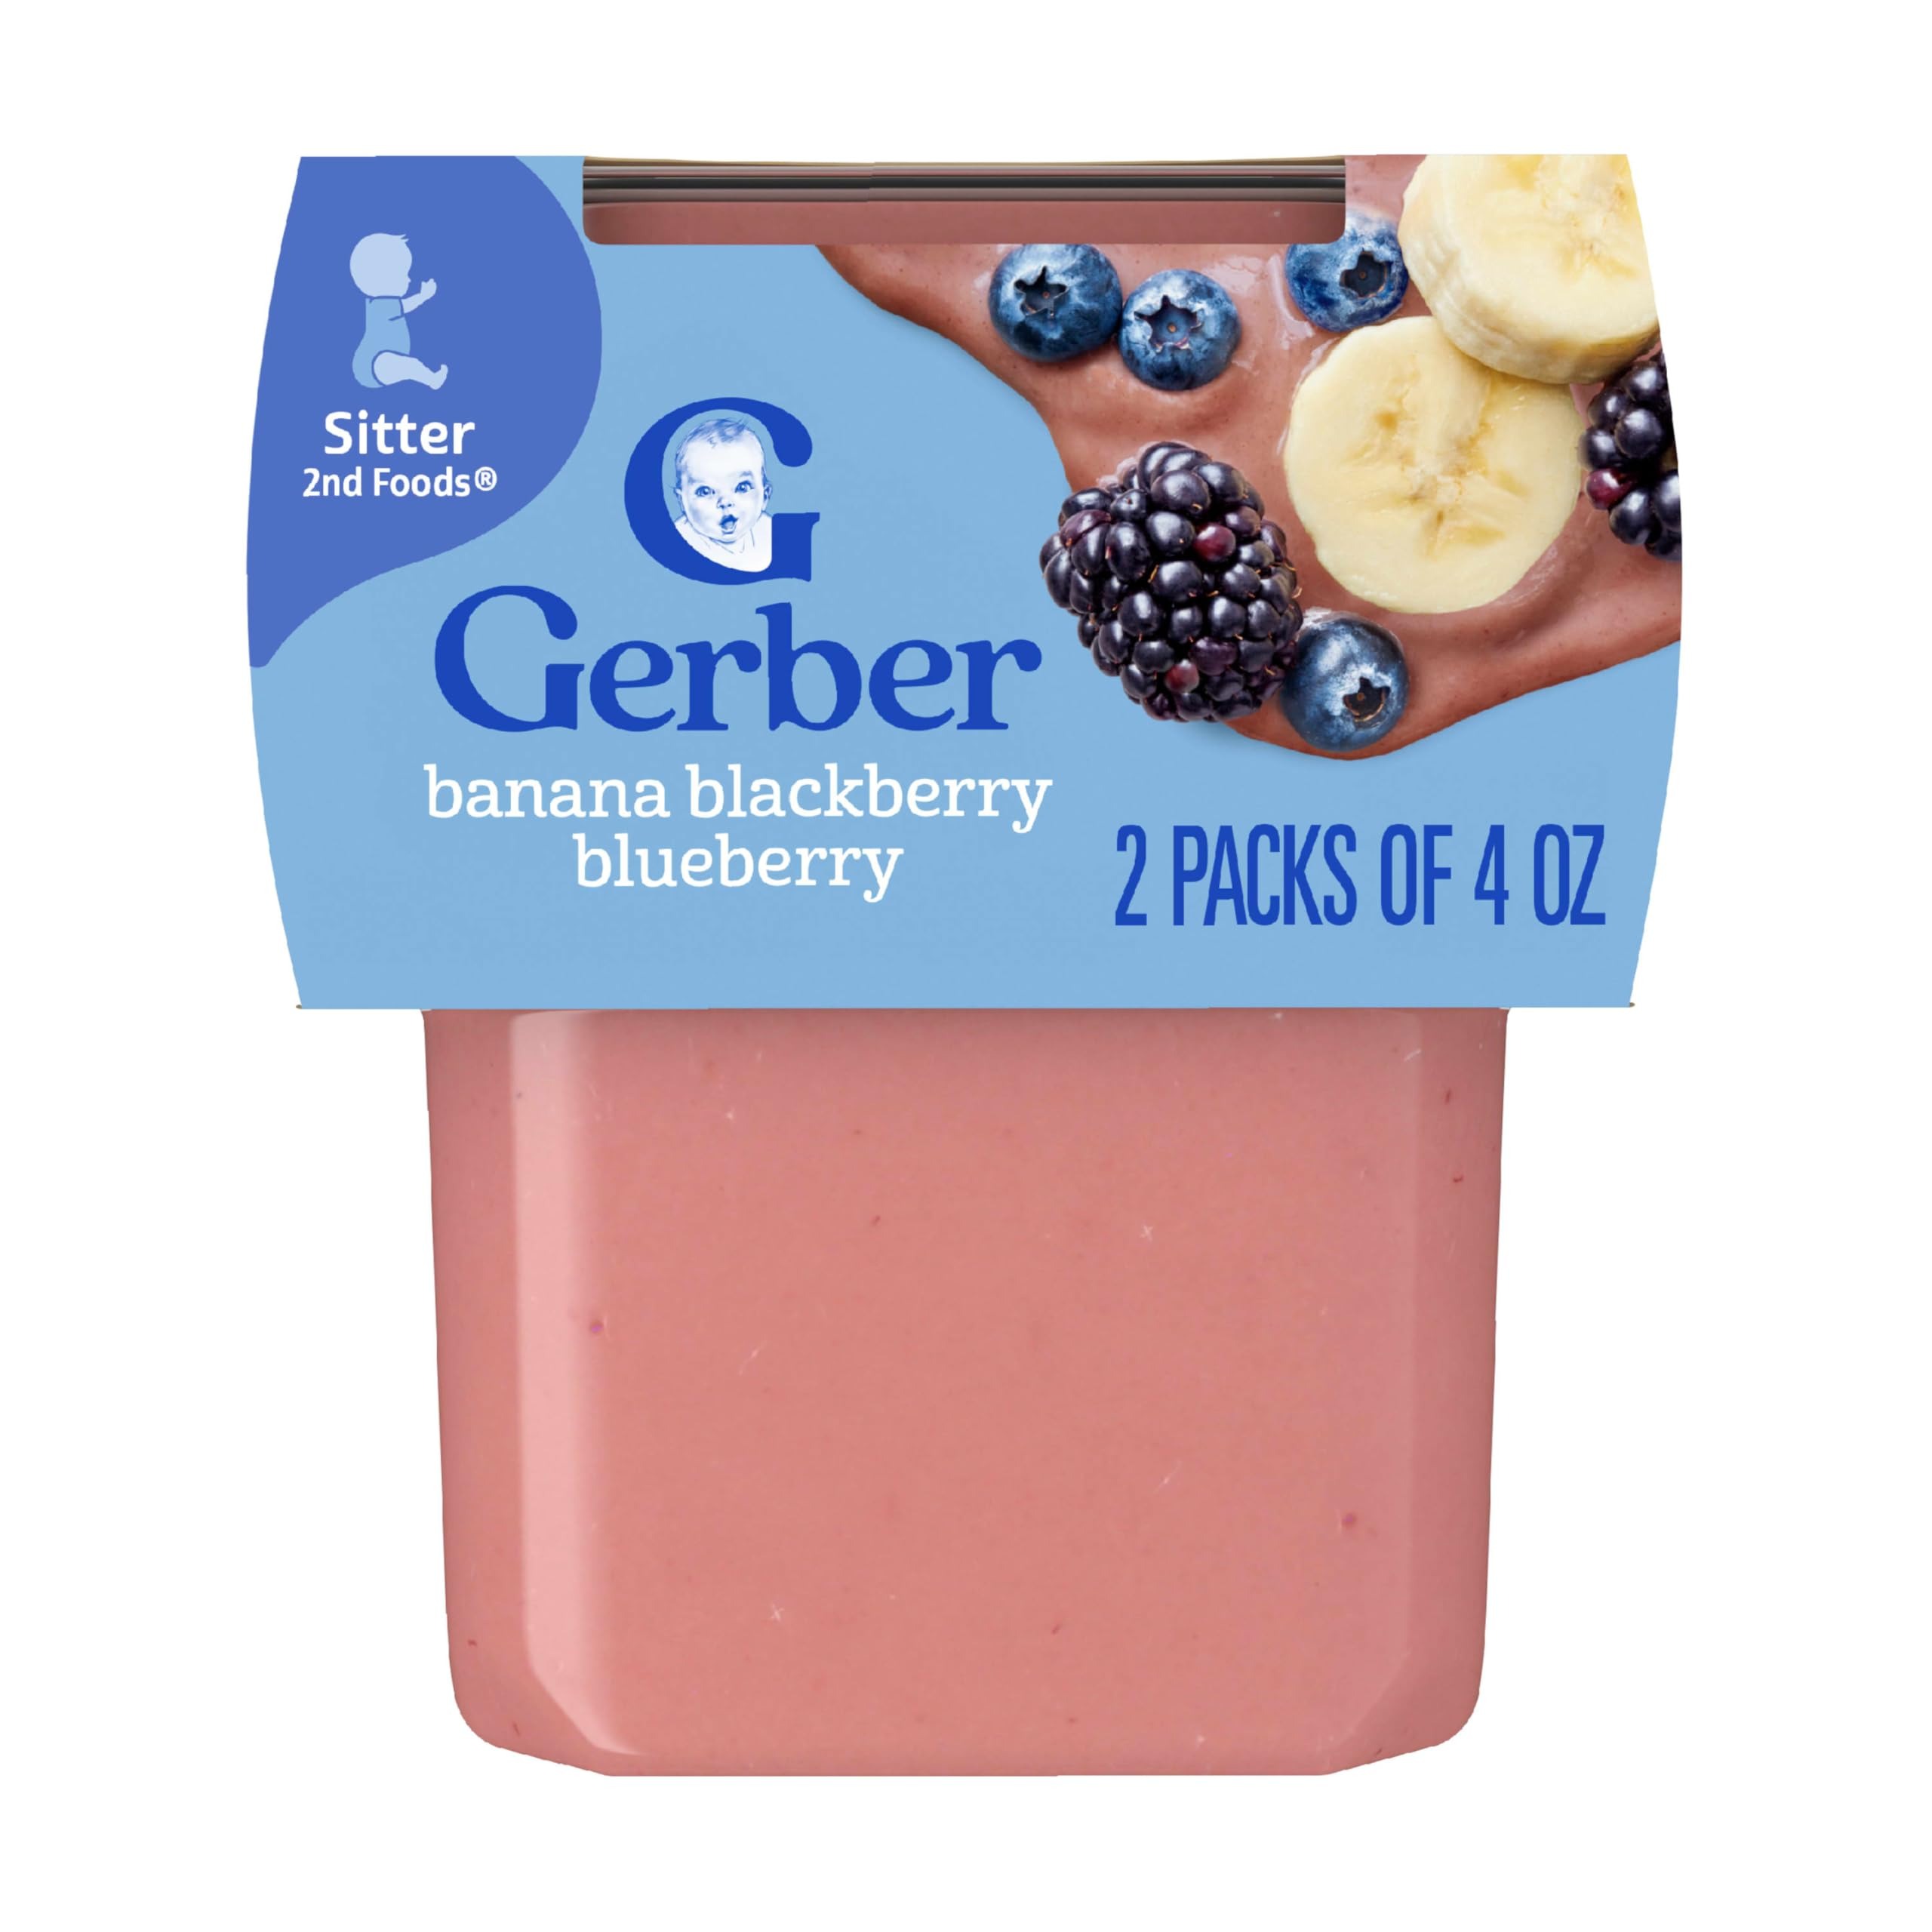
Item Name: Gerber Wonder Baby Foods Banana Blackberry Blueberry, 4 Oz, 2 Ct Tubs
Bullet Point 1: ON THE GO BABY FOOD: Gerber Stage 2 Baby Food Puree Tubs are designed for ease and convenience. These tubs are the perfect on the go baby food, made in a portable and easy-to-store format for busy parents
Bullet Point 2: NUTRITIOUS: This baby food tub has 45% of the daily value of potassium and 45% of the daily value of vitamin C
Bullet Point 3: STAGE 2 BABY FOOD: These stage two baby puree tubs are made for babies who are ready to explore new textures and flavors, making them, a great addition to your baby's diet
Bullet Point 4: BABY FOOD PUREE: This tub has 7/8 banana, 1 blackberry and 6 and a half blueberries. The banana, blackberry and blueberries are pureed to ensure a smooth and enjoyable eating experience for your baby
Bullet Point 5: NO ARTIFICIAL COLORS OR FLAVORS: With no added sweeteners, and no artificial colors or flavors, you and your baby can feel good about this baby food puree
Bullet Point 6: TRUSTED FAMILY FAVORITE: We are leading the way in quality and testing standards for babies. Our dedication to quality ensures that your baby receives the finest food available. Gerber is a trusted choice for countless families
Value: 8.0
Unit: Ounce

Price: 1.99